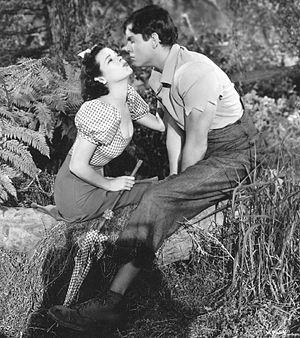
Li'l Abner est un comic strip américain satirique paraissant dans de nombreux journaux aux États-Unis et au Canada, mettant en vedette un clan fictif de hillbillies dans le village pauvre de Dogpatch, au Kentucky. Le strip doit son nom à son héros principal « Li'l » Abner Yokum.
Li'l Abner est un film américain réalisé par Albert S. Rogell, sorti en 1940. Il est basé sur le comic strip américain Li'l Abner.
Harry Jackson, né le 15 avril 1896 au Nebraska, mort le 3 août 1953 à Los Angeles — Quartier d'Hollywood, est un directeur de la photographie américain.